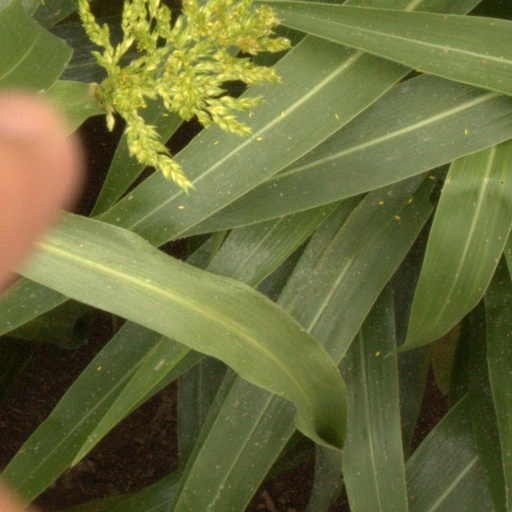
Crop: sorghum